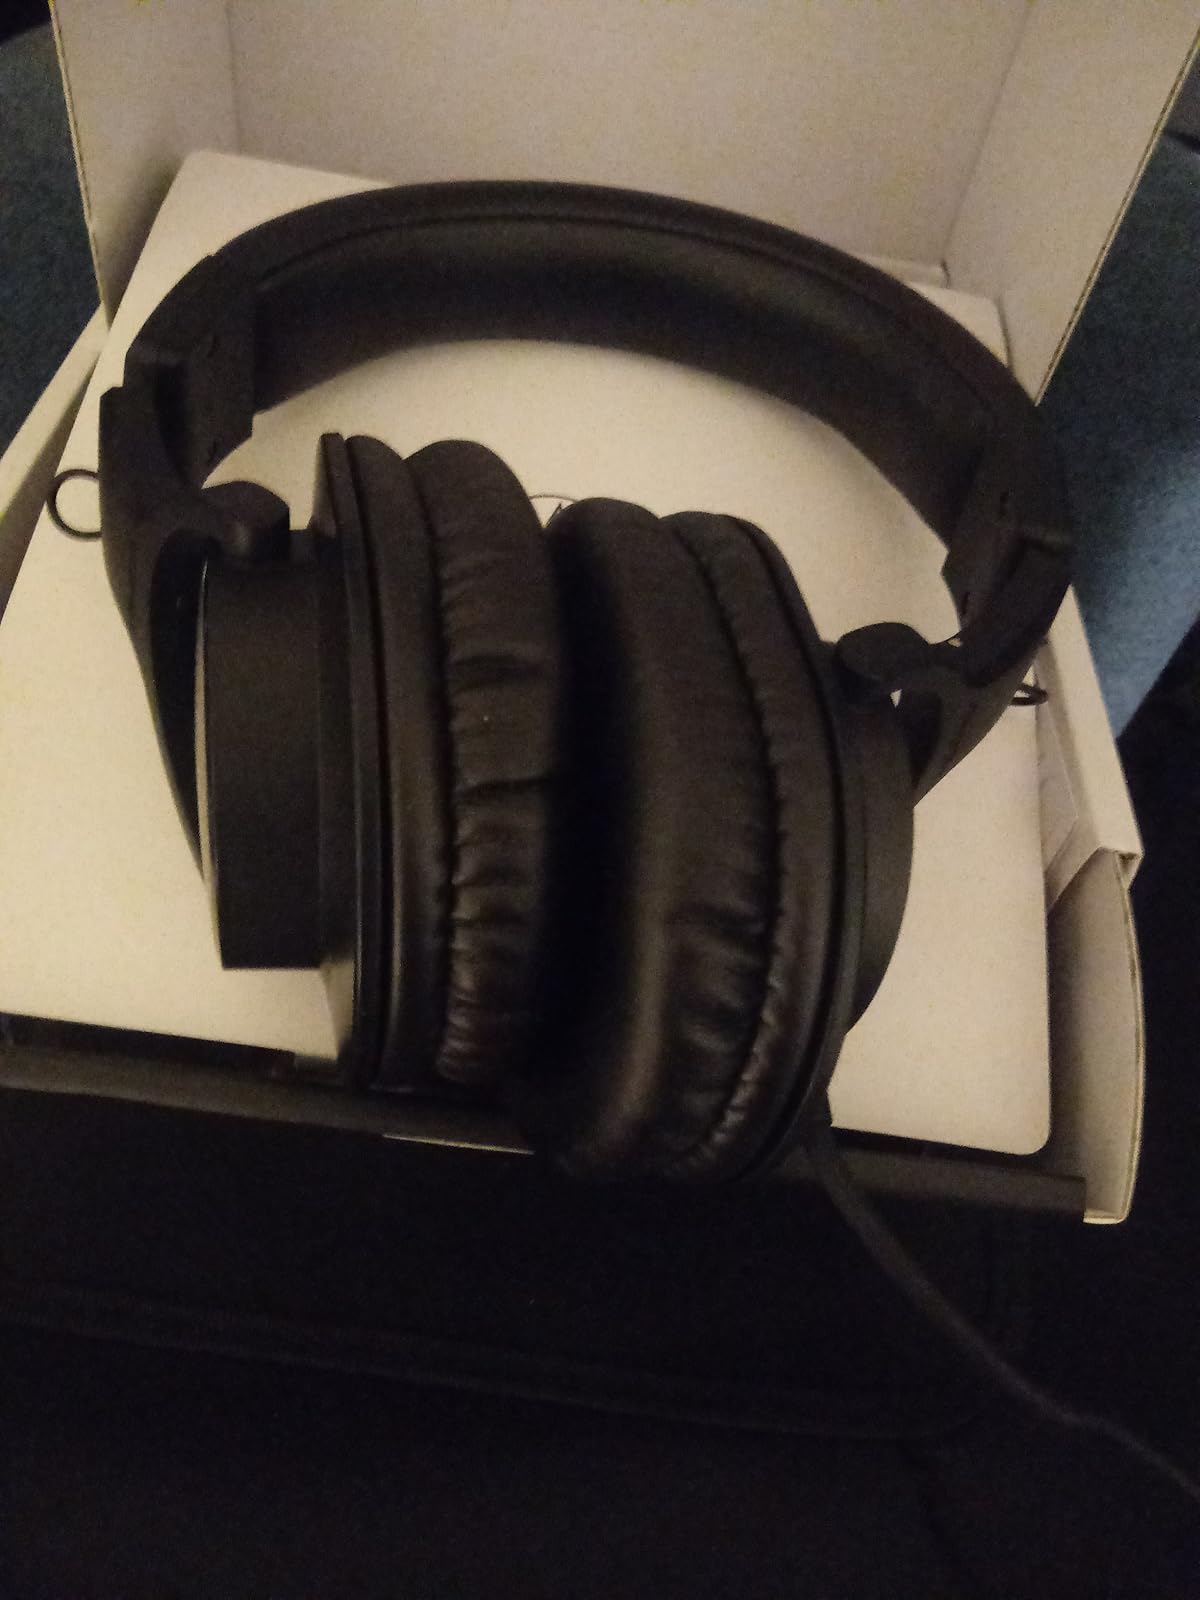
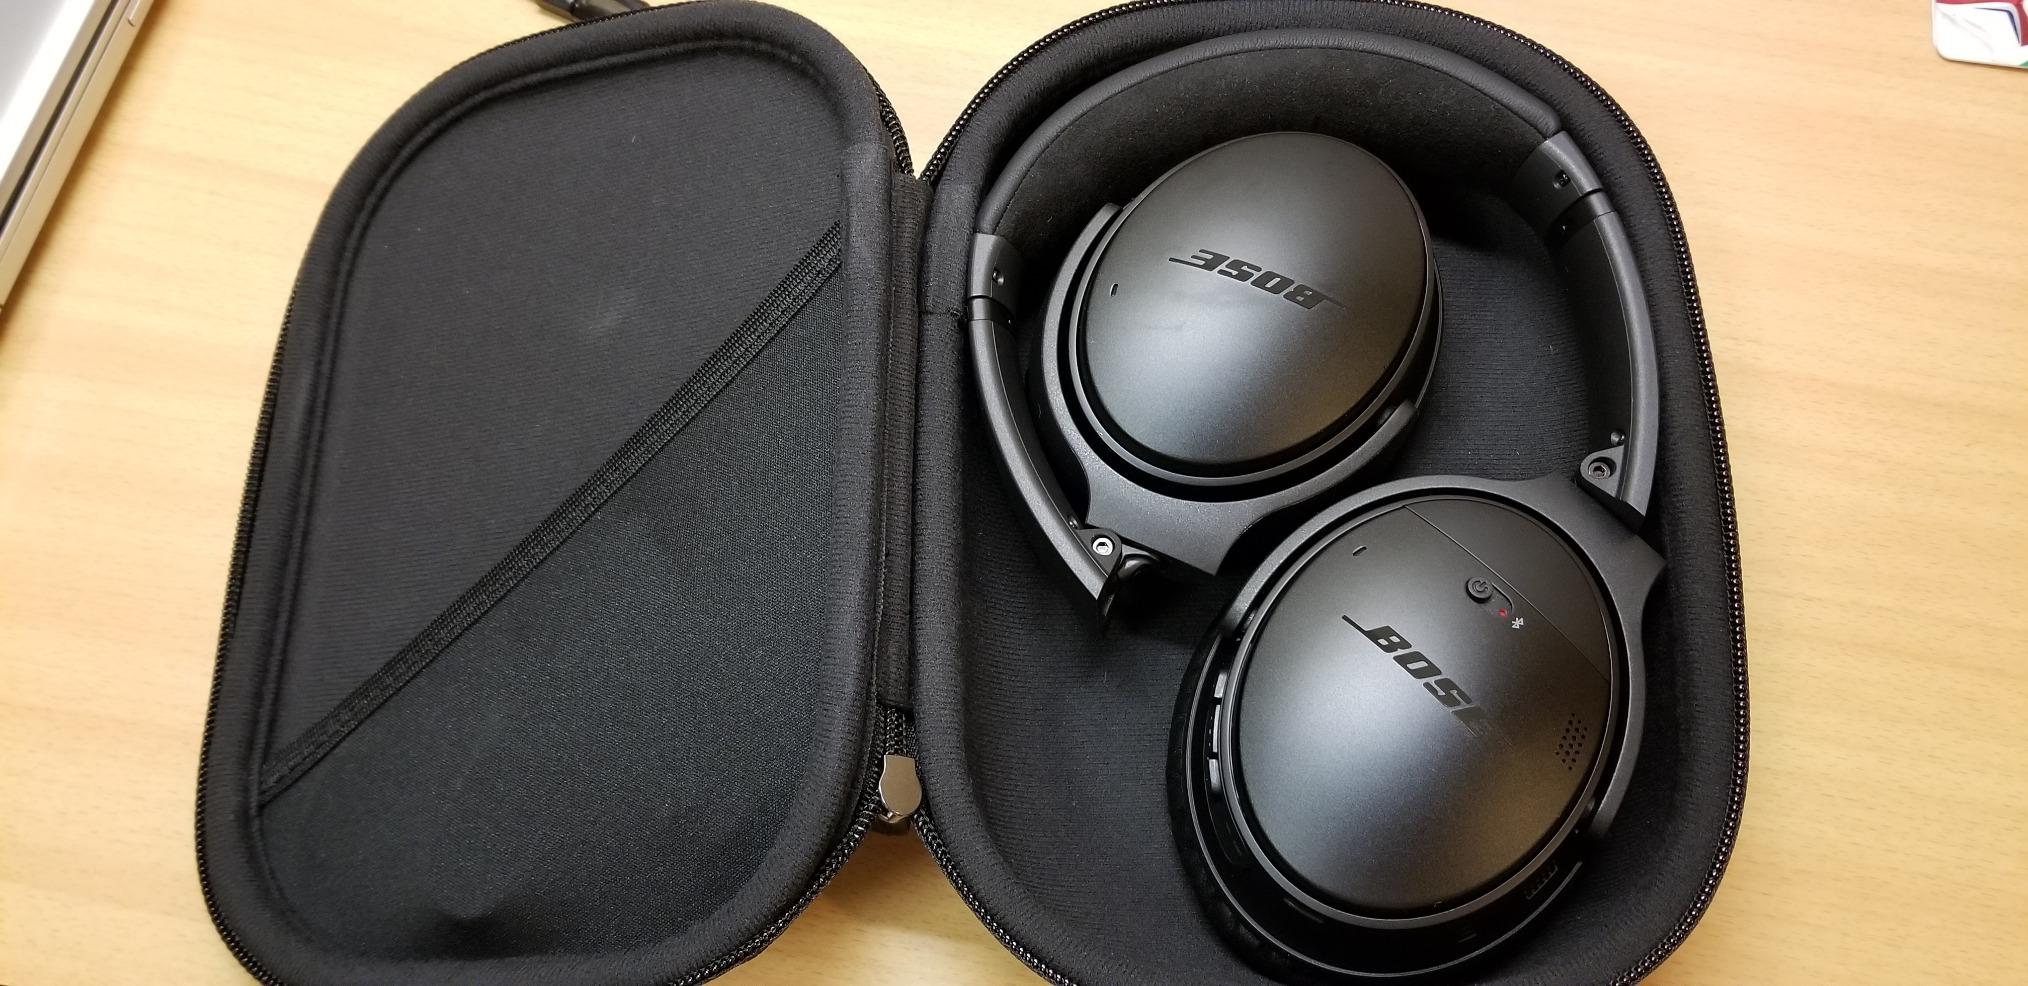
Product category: headphones
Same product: no